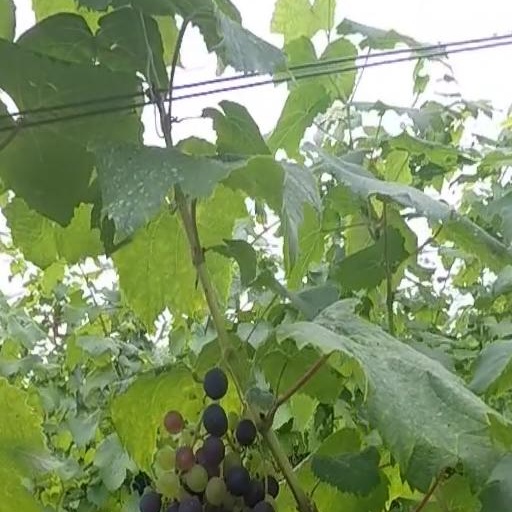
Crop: grape